Viz (comics)

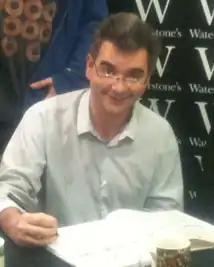
Simon Thorp signing "The Cleveland Steamer 2011 Annual"

It came about at around the time, and in the spirit of, the punk fanzines, and used alternative methods of distribution, such as the prominent DIY record label and shop Falling A Records, which was an early champion of the comic. The first 12-page issue was produced as a fanzine for a local record label 'Anti-Pop records' run by Arthur 2 Stroke and Andy 'Pop' Inman, and went on sale for 20p (30p to students) in the Gosforth Hotel, which hosted 'Anti-Pop' punk gigs, and the run of 150 copies had sold out within hours. The second issue was published three months later in March 1980, with the next ten issues being published at irregular intervals until November 1984. Issue ten from May 1983 was the first to feature the current "Viz" logo. The 'best' of "Viz Comics" issues one to four was published in November 1983 as issue 10½. After a few years of steady sales, mostly in the North East of England, circulation had grown to around 5,000 by December 1984. This may have been boosted by the appearance in the BBC2 documentary series 'Sparks' (episode 4 'The Young Guns') which first aired in March/April 1984 and was repeated on BBC1. A further special edition was issued in May 1985 as issue 12a.